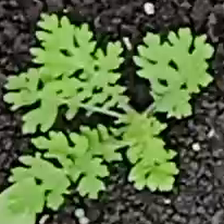
Weed species: Gajar_gavat_(Parthenium hysterophorus)